Antenna tuner

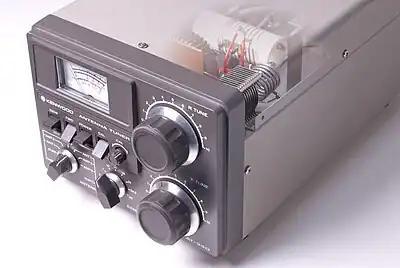
Antenna tuner front view, with partially exposed interior

The insertion of a special section of transmission line, whose characteristic impedance differs from that of the main line, can be used to match the main line to the antenna. An inserted line with the proper impedance and connected at the proper location can perform complicated matching effects with very high efficiency, but spans a very limited frequency range.